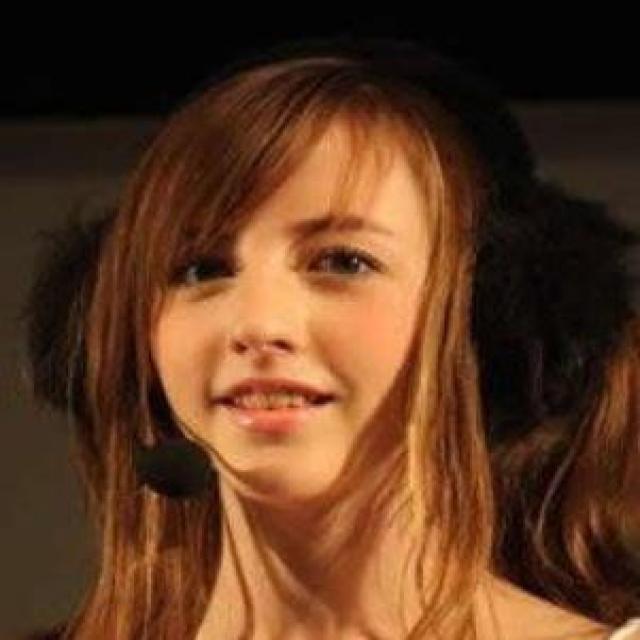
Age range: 13-20